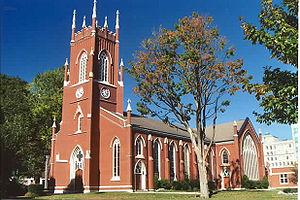
Plusieurs confessions chrétiennes ont une cathédrale dans la ville canadienne de London, dans la province de l’Ontario :
La cathédrale Saint-Paul de London est une cathédrale anglicane canadienne de l’Ontario.